Health and environmental impact of the petroleum industry

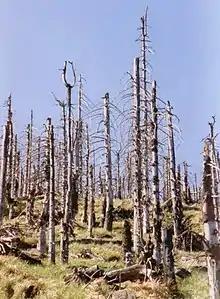
Trees killed by acid rain, an unwanted side effect of burning petroleum

The combustion process of petroleum, coal and wood is responsible for increased occurrence of acid rain. Combustion causes an increased amount of nitrous oxide, along with sulfur dioxide from the sulfur in the oil. These by-products combine with water in the atmosphere to create acid rain. The increased concentrations of nitrates and other acidic substances have significant effects on the pH levels of rainfall. Data samples analyzed from the United States and Europe from the past 100 years and showed an increase in nitrous oxide emissions from combustion. The emissions were large enough to acidify the rainfall. The acid rain has adverse impacts on the larger ecosystem. For example, acid rain can kill trees, and can kill fish by acidifying lakes. Coral reefs are also destroyed by acid rain. Acid rain also leads to the corrosion of machinery and structures (large amounts of capital) and to the slow destruction of archeological structures like the marble ruins of Rome and Greece.